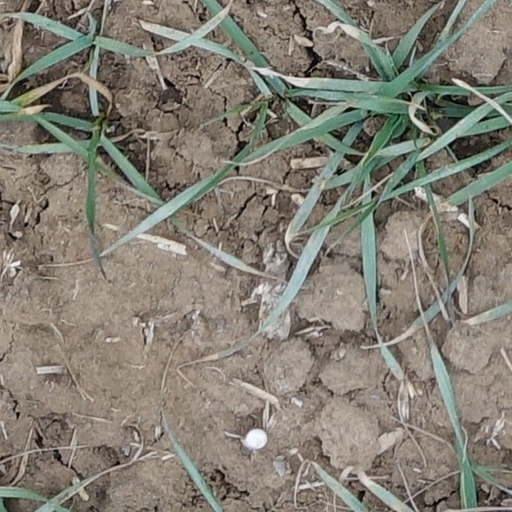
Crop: wheat